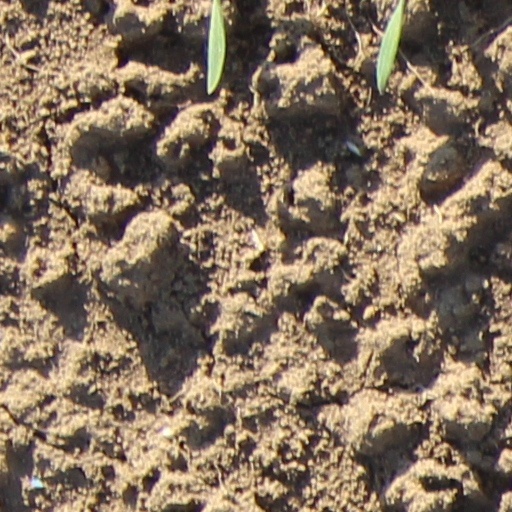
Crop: wheat